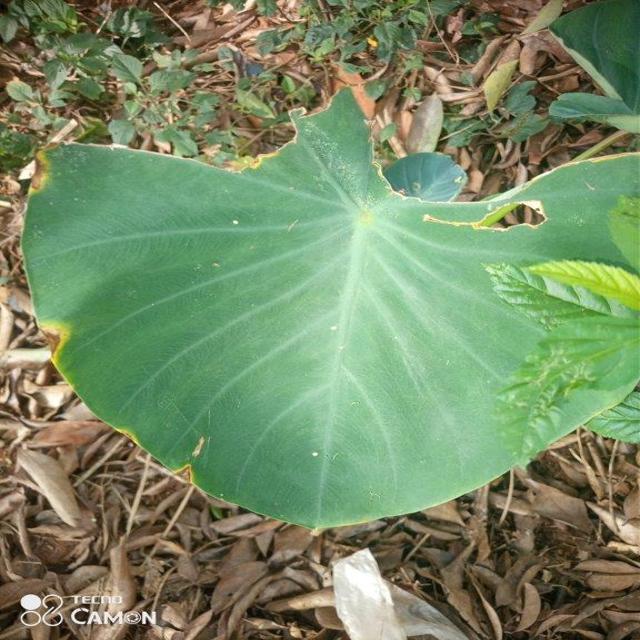
Label: Early_Blight